Airco DH.4

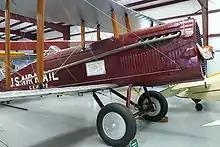
Robertson Aircraft Corp. operated DH-4 mailplane (CAM 2) 1926 at the Historic Aircraft Restoration Museum

The Airco DH.4 was a conventional tractor two bay biplane of all-wooden construction. It was entirely built of traditional materials. The forward fuselage section and the underside of the tail area was covered by a 3mm plywood skin; this construction led to the fuselage being both strong and lightweight, heavily contributing to cross-bracing only being used for the four bays directly behind the rear cockpit. The nose of the aircraft was considerably longer than necessary, the cowling having been originally designed to accommodate the Beardmore Halford Pullinger (BHP) engine, rather than the Rolls-Royce Eagle that was adopted for production instead.